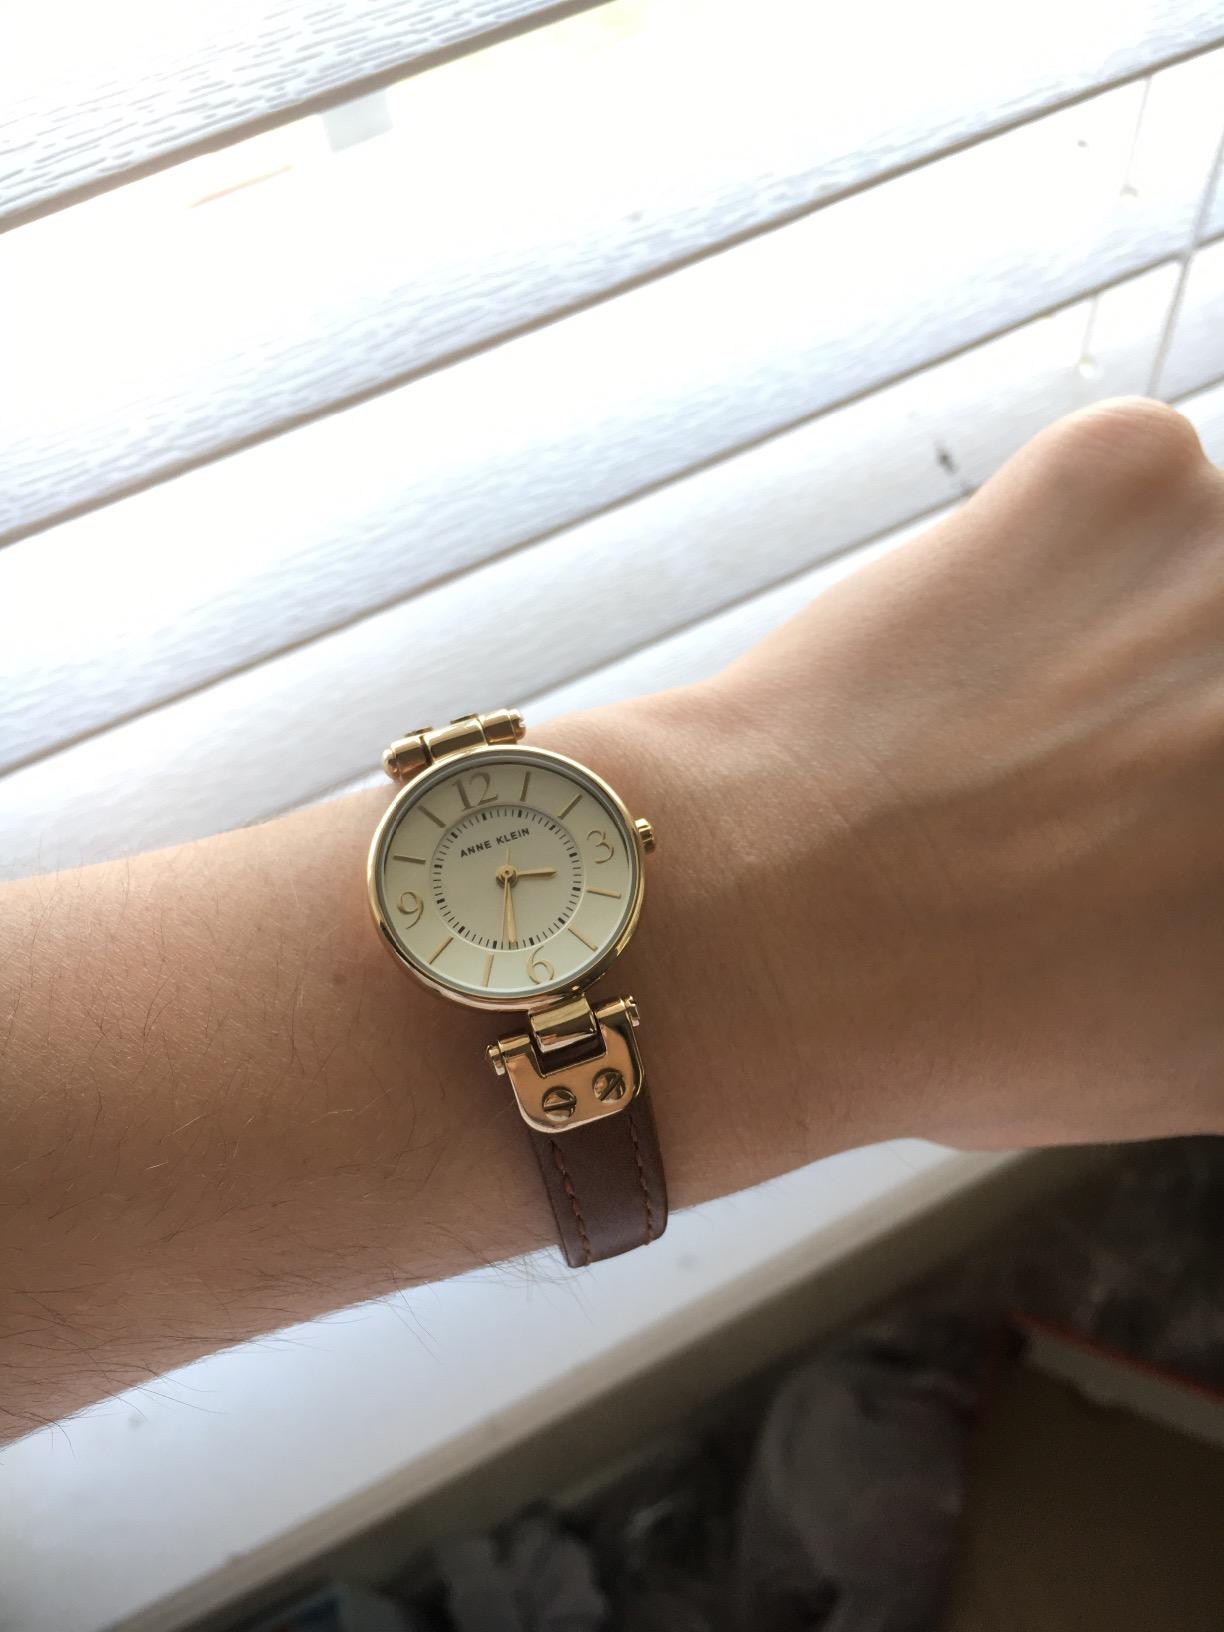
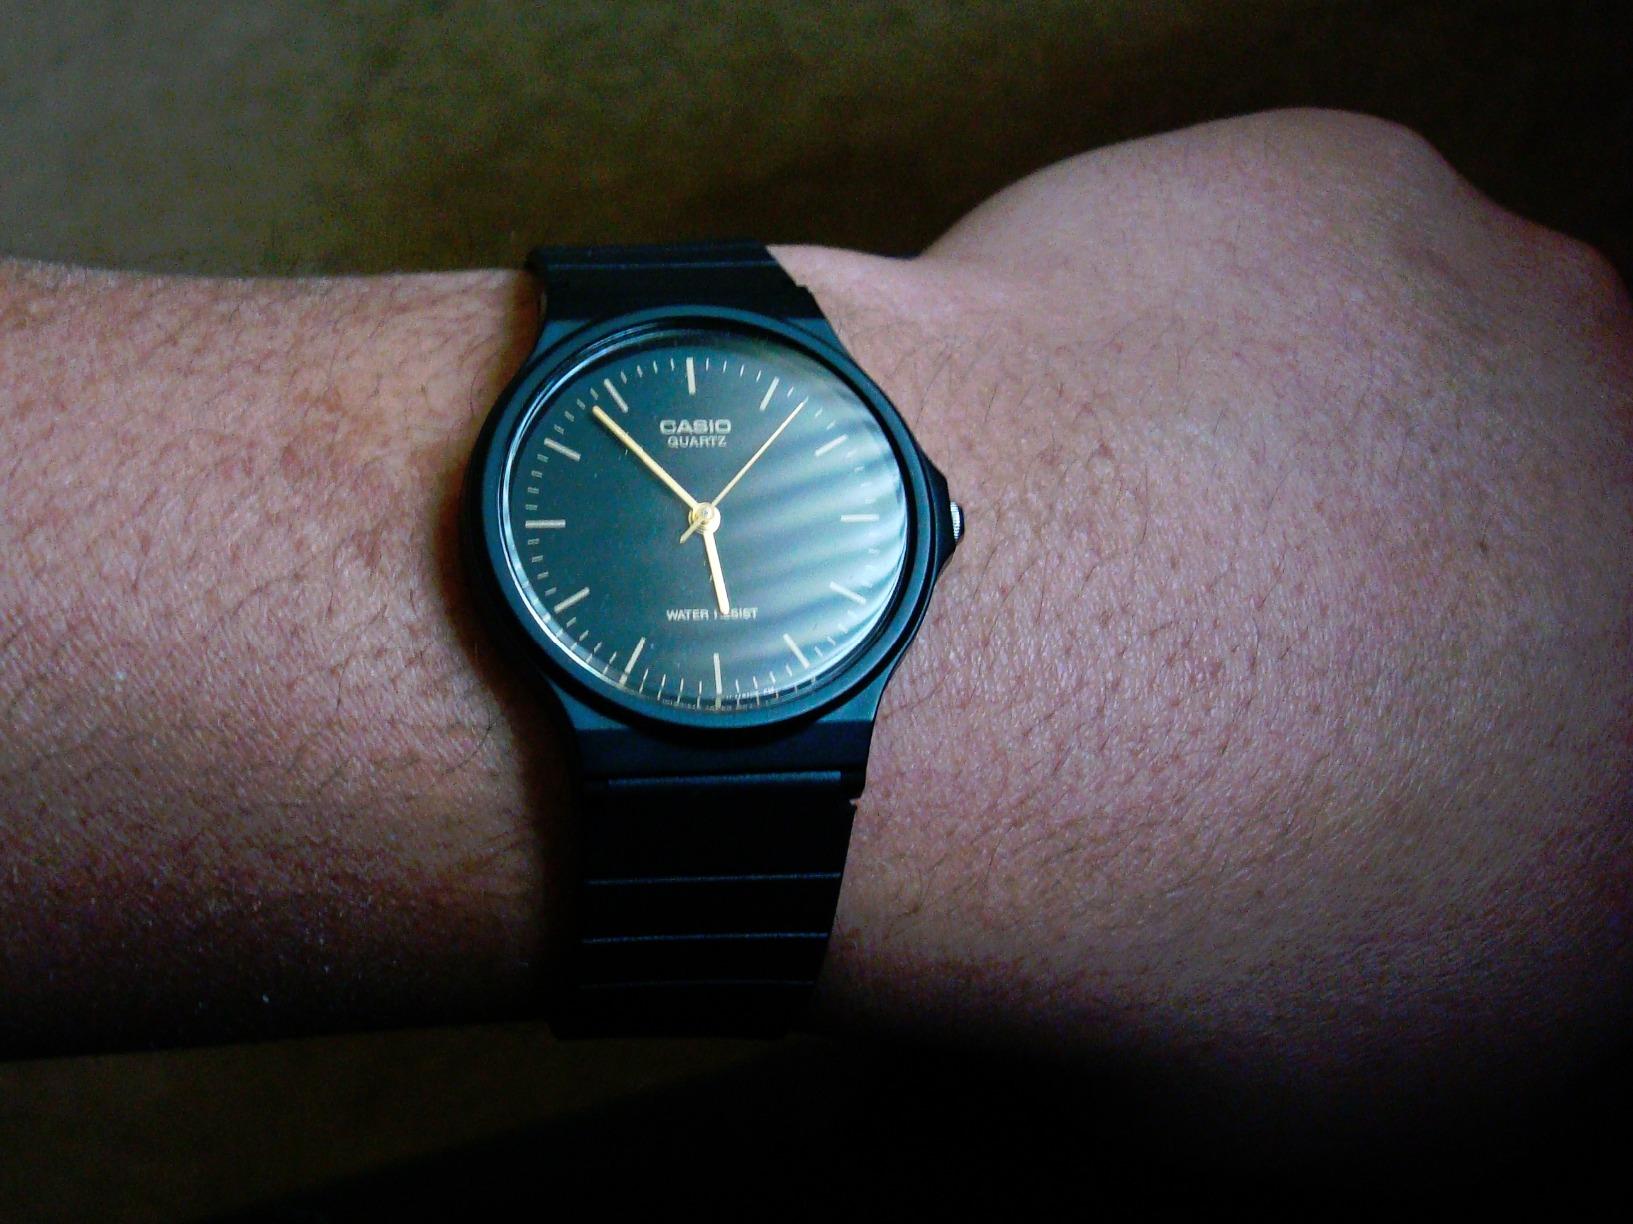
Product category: accessories_watch
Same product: no